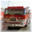
Label: truck